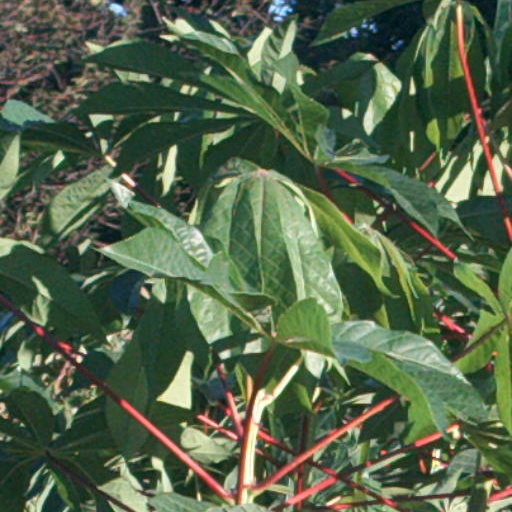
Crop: cassava